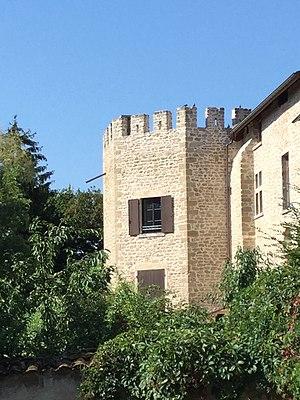
Saint-Georges-d'Espéranche est une commune française située dans le département de l'Isère, en région Auvergne-Rhône-Alpes.